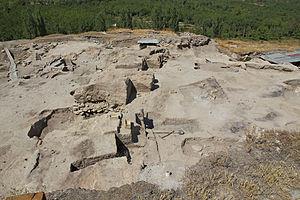
Milid est une ancienne cité située sur la rivière Tohma, un affluent de l'Euphrate supérieur, identifiée avec le site de fouilles moderne d'Arslantepe, près de la ville de Malatya en Turquie.
Cet article recense les sites inscrits au patrimoine mondial en Turquie.